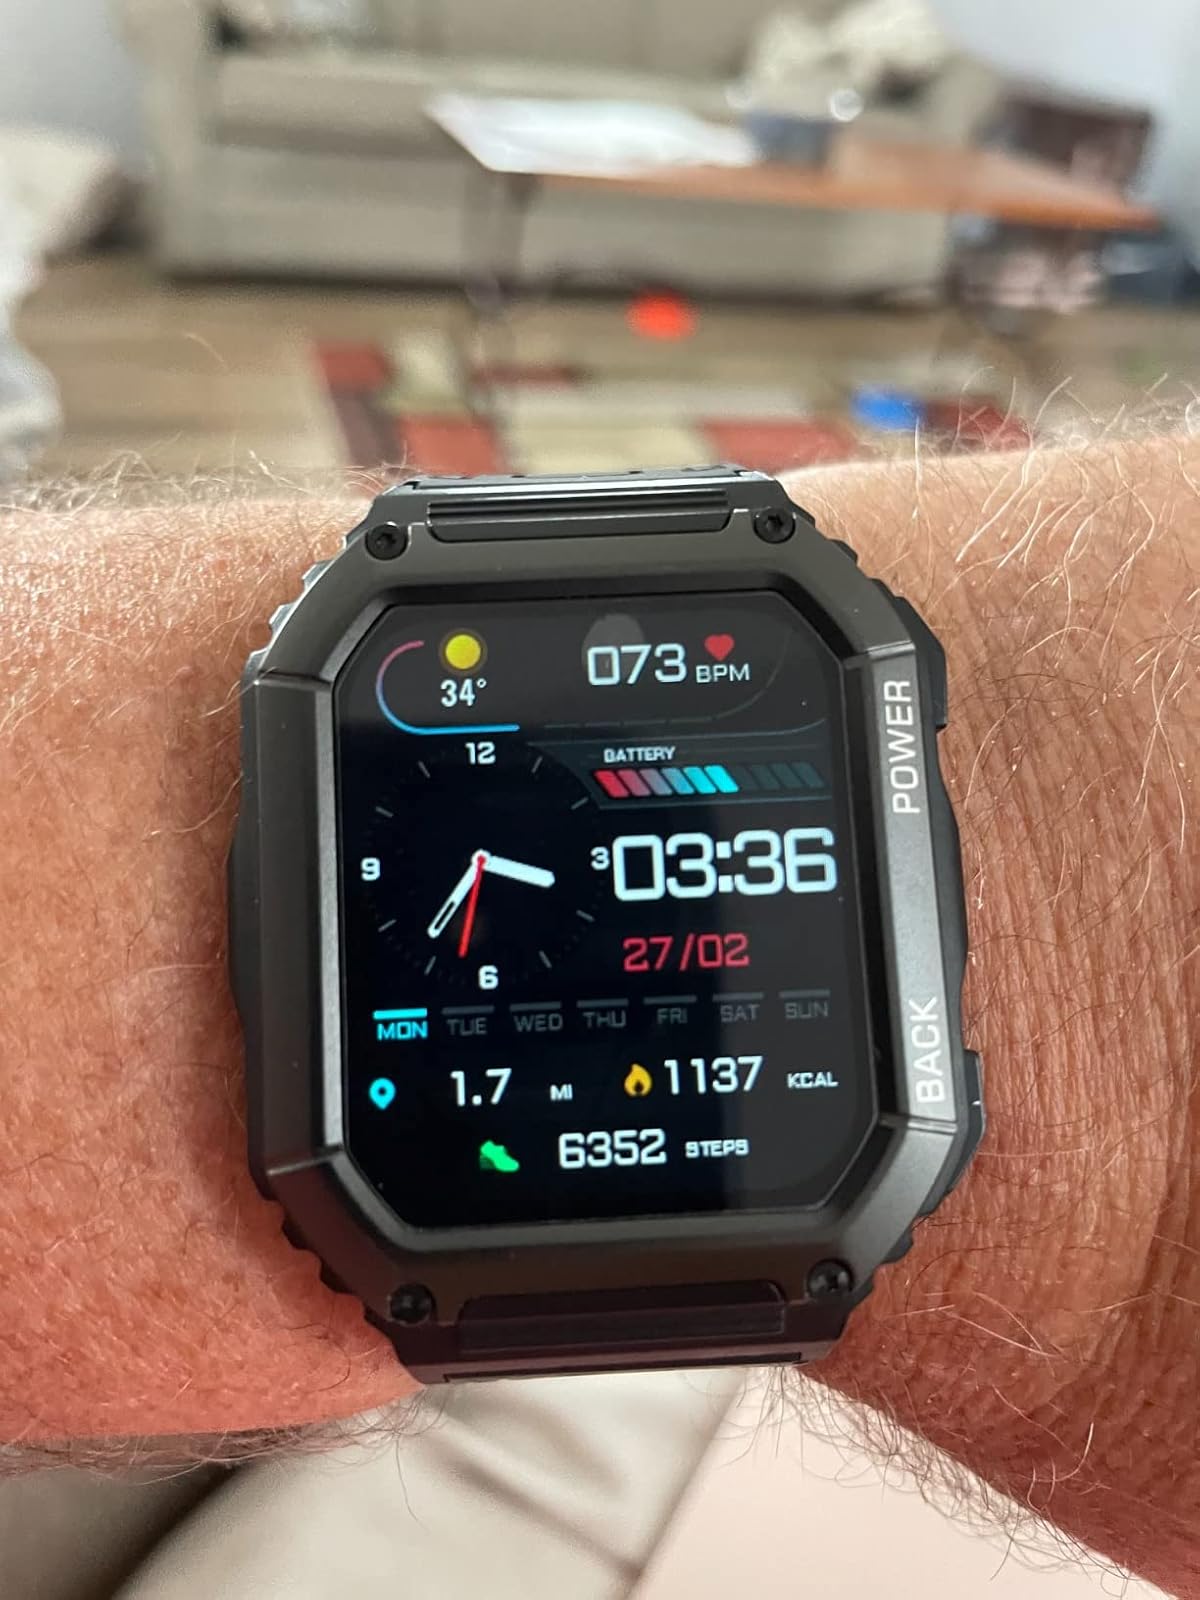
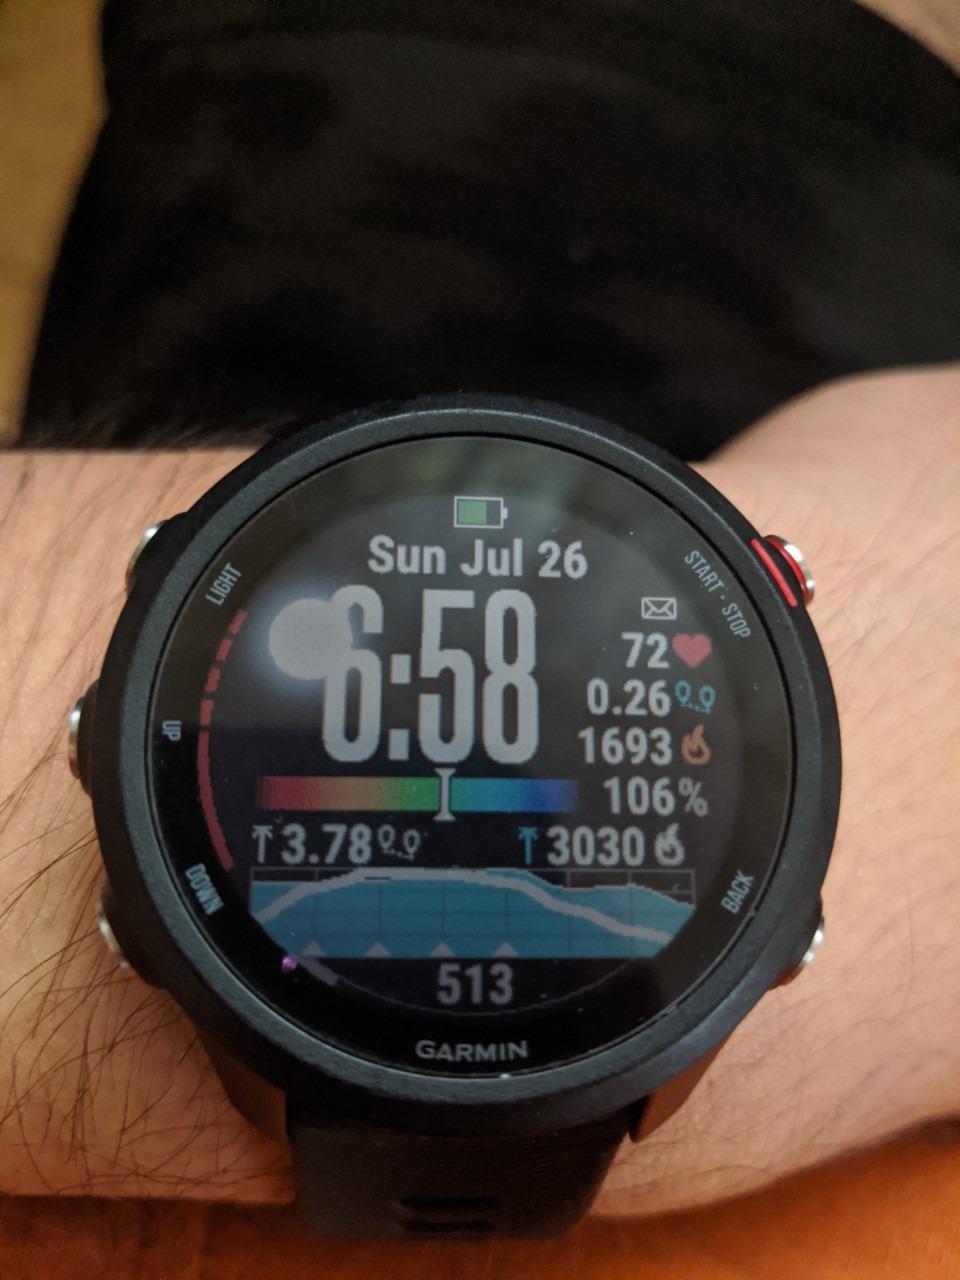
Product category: smartwatch
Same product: no